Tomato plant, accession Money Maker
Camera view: tilt-top (135 deg); turntable rotation: 0 degrees
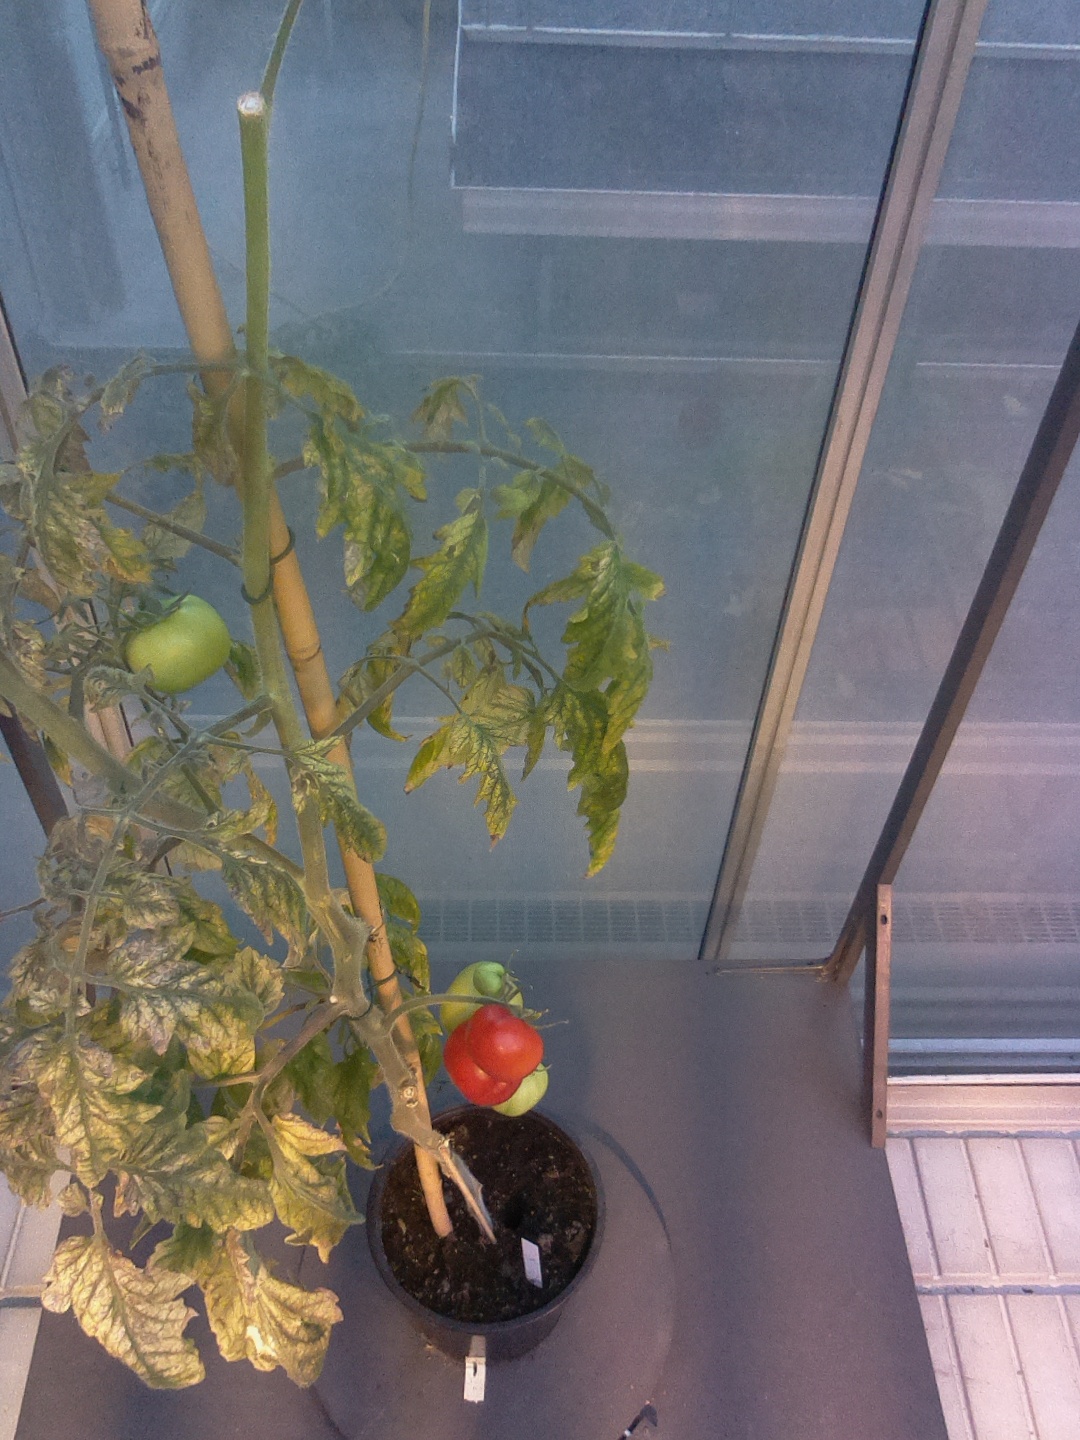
BBCH growth stage 82: 20%-30% of fruits show typical fully ripe color